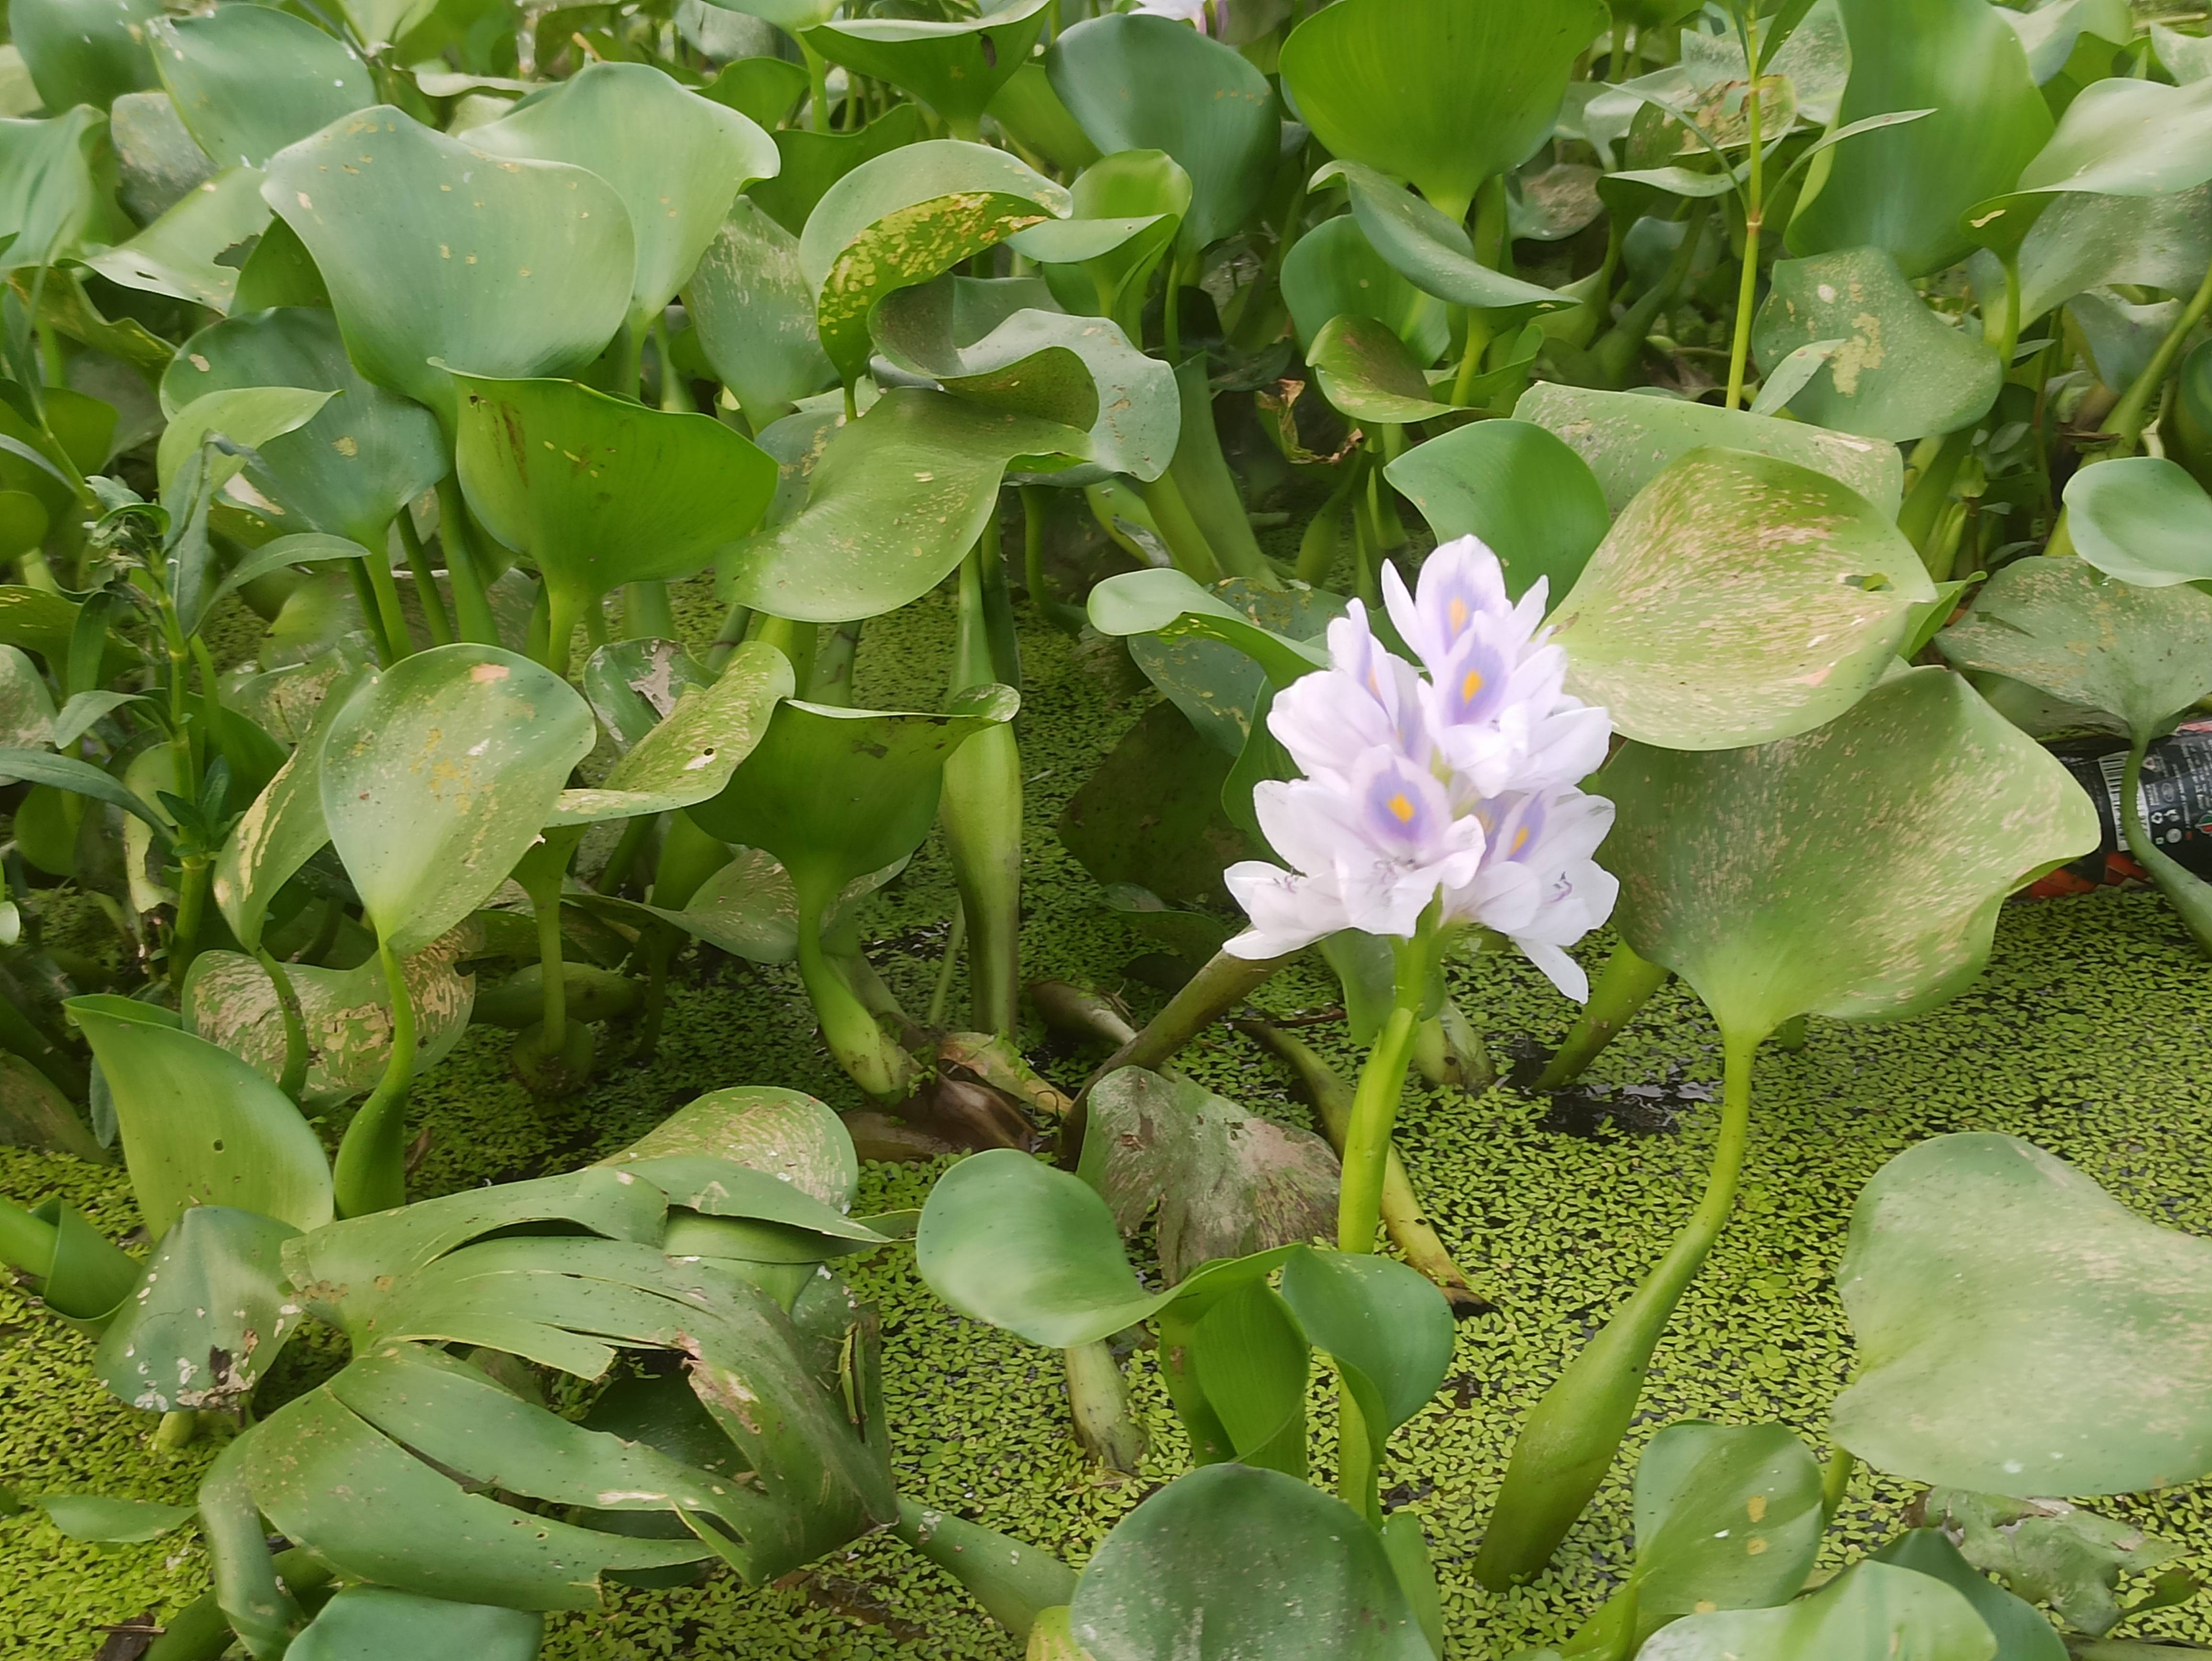
Species: Common Water Hyacinth (Eichornia crassipes)